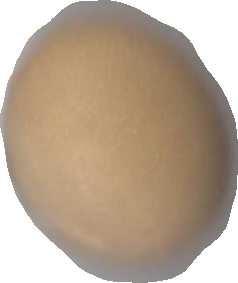
Variety: Dega